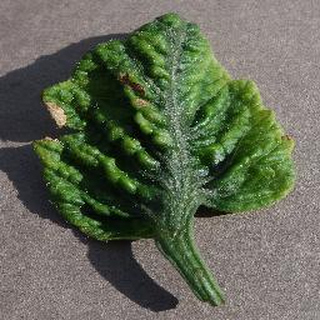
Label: tomato_yellow_leaf_curl_virus